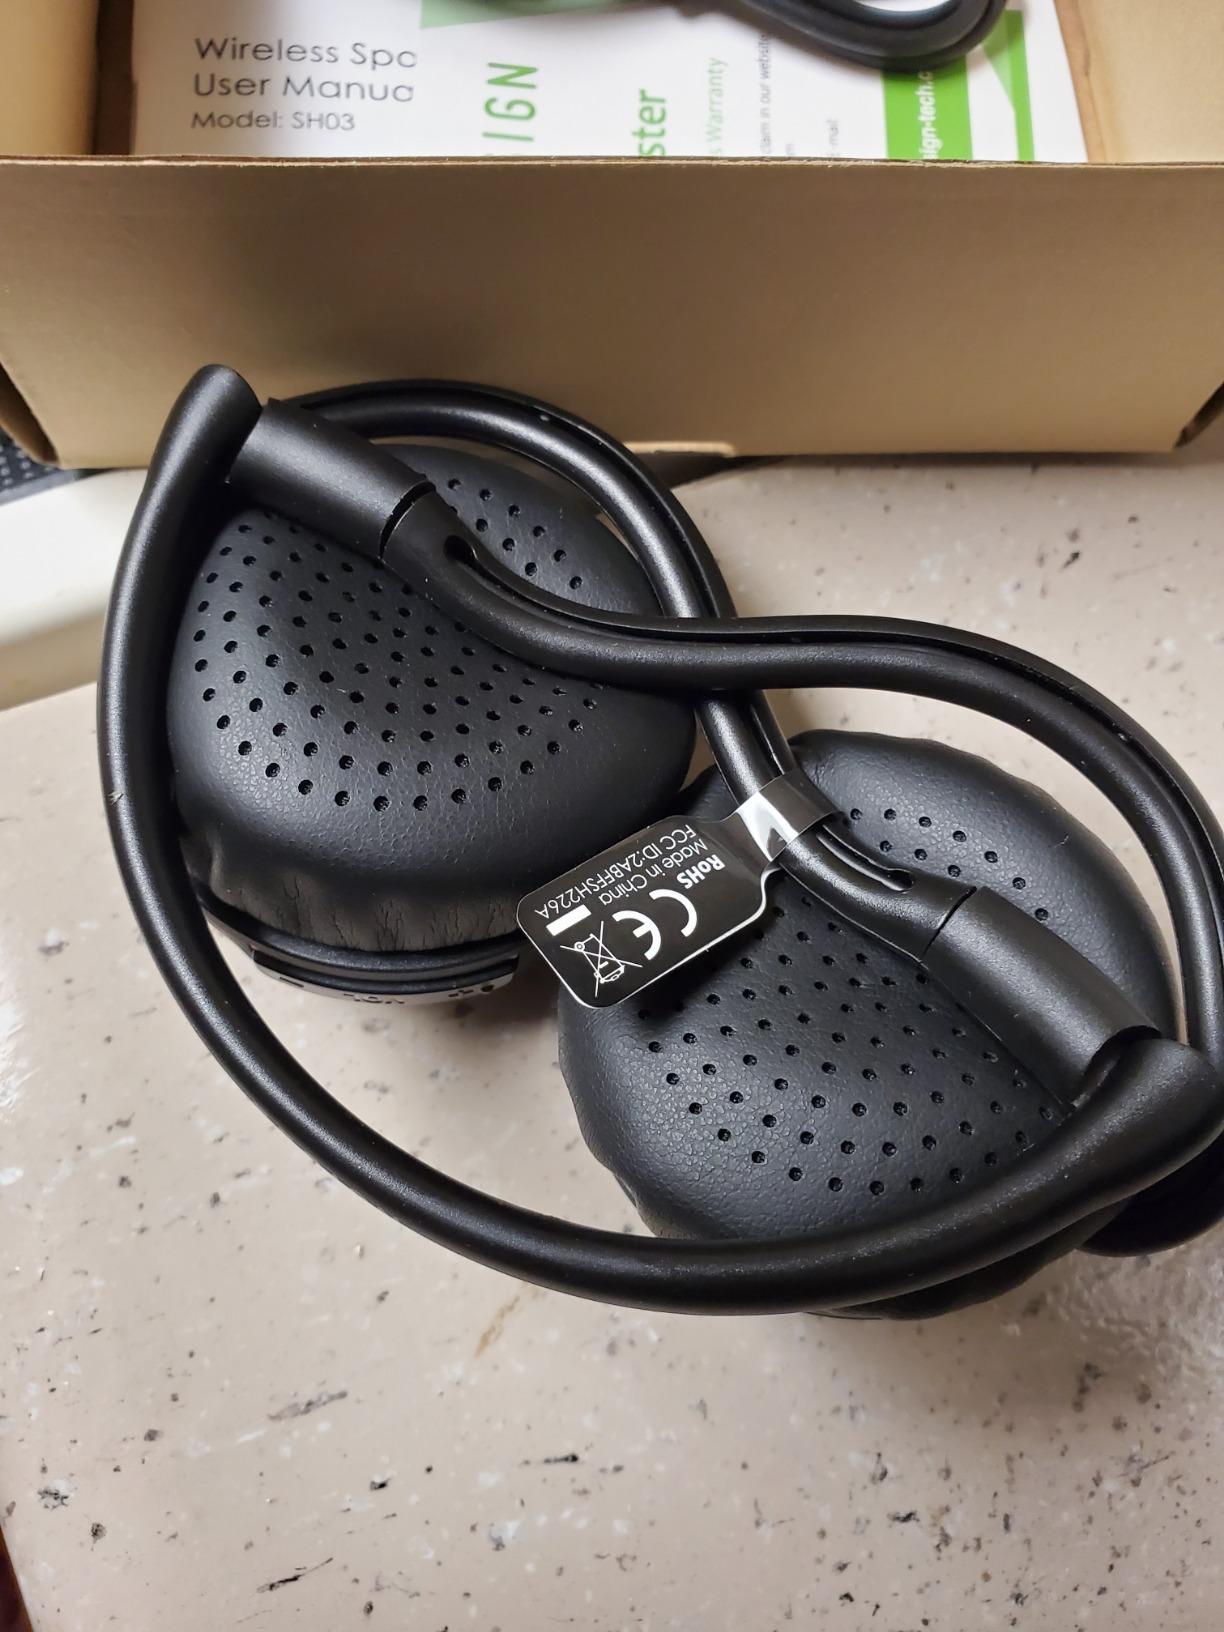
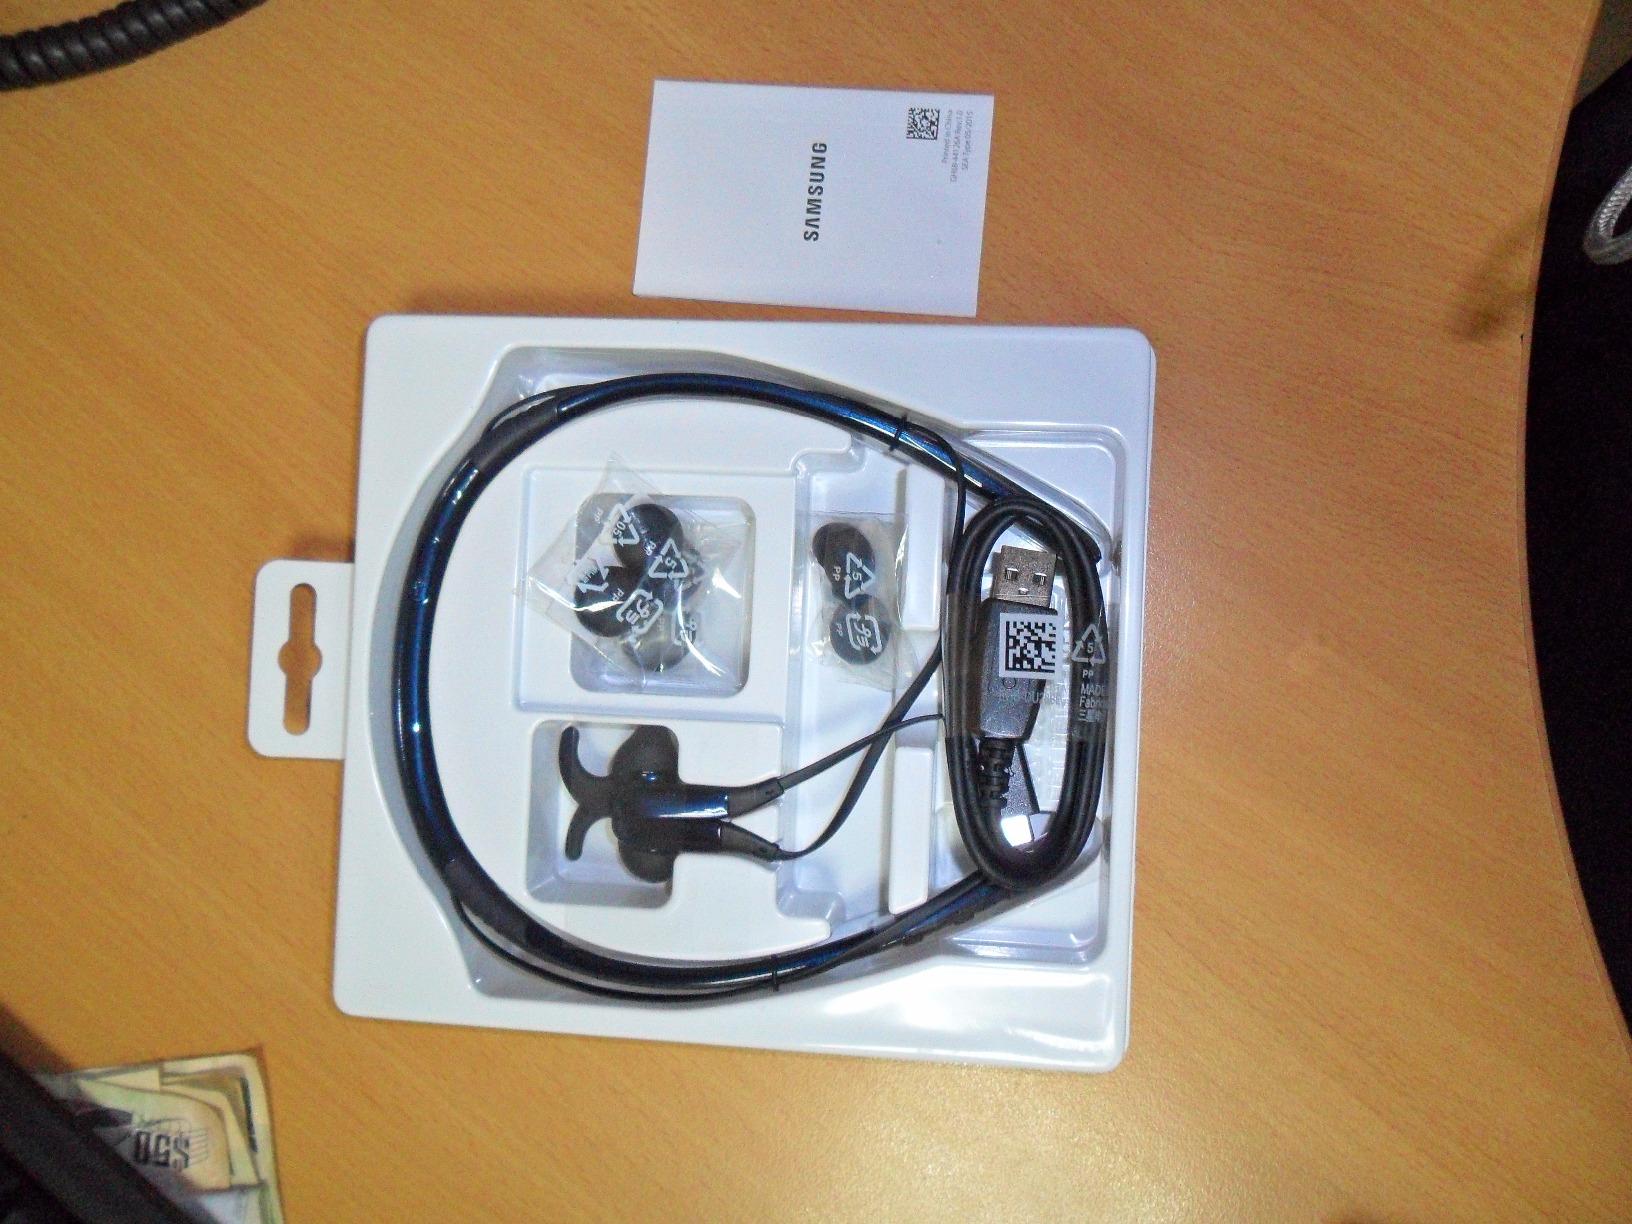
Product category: headphones
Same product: no